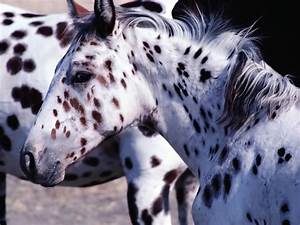
Label: horse